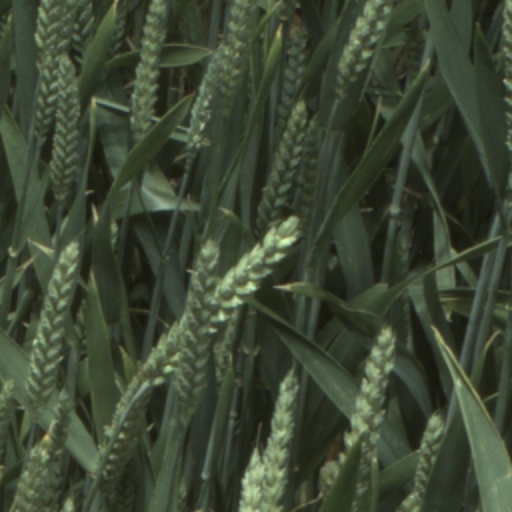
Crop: wheat